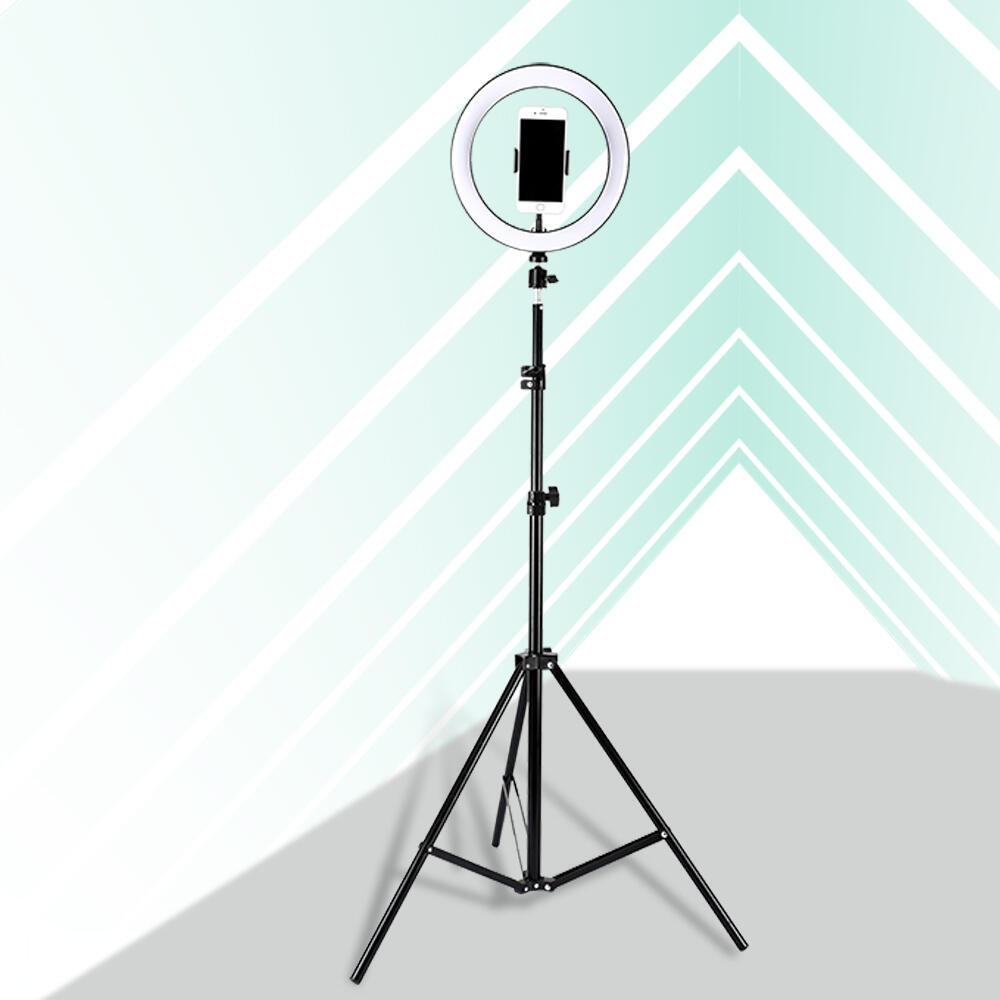
TRIPODE PARA ARO SELFIE
Brand: Dropea
• Plegable. • Tamaño: 1,60 m. • Peso: 0,5 kg. • Perfecto para aro de luz.
Category: Cameras & Optics > Camera & Optic Accessories > Tripods & Monopods > Light Stands